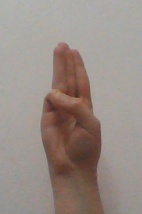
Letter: thaa